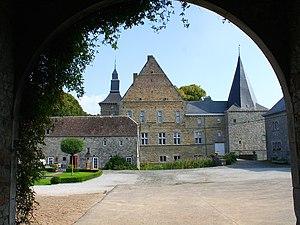
Abée (Belgique), le château (XVIIIe siècle).
Abée est une section de la commune belge de Tinlot située en Région wallonne dans la province de Liège.
Le Château d'Abée est un château fortifié situé dans la commune belge de Tinlot, en province de Liège. Le bâtiment actuel date du XVIIIᵉ siècle, même s'il contient toujours des éléments de la structure du Moyen Âge.